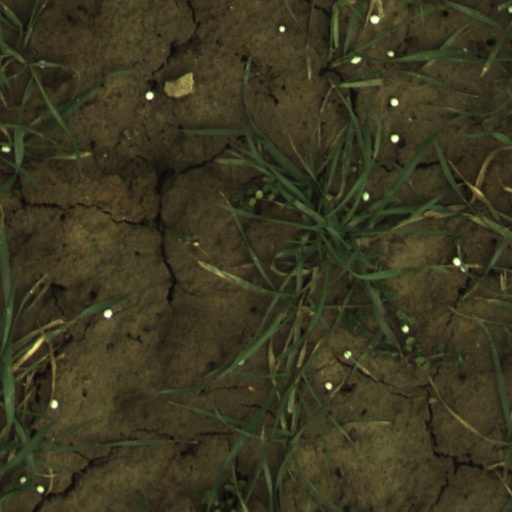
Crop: wheat